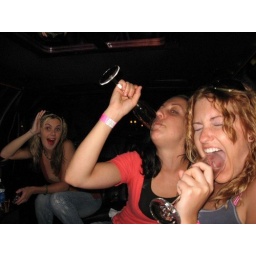
more post drinking imaginary drinking and glass eating in the limo